Philip K. Dick bibliography

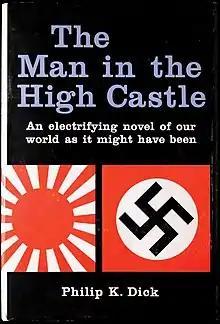
Cover for the "The Man in the High Castle"

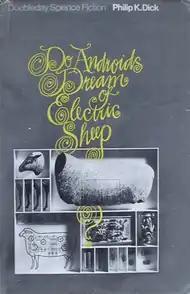
Cover for "Do Androids Dream of Electric Sheep?"

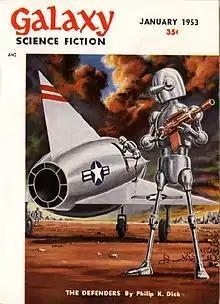
Dick's novelette "The Defenders" was the cover story for the January 1953 issue of "Galaxy Science Fiction", illustrated by Ed Emshwiller

The five volumes of The Collected Stories of Philip K. Dick were re-published and sold separately by Gollancz and later by Citadel Twilight and by Subterranean Press. For the Citadel Twilight editions the volumes were renamed and two stories were moved from one volume to another. The following table provides a comparison of the corresponding volumes from the various editions.